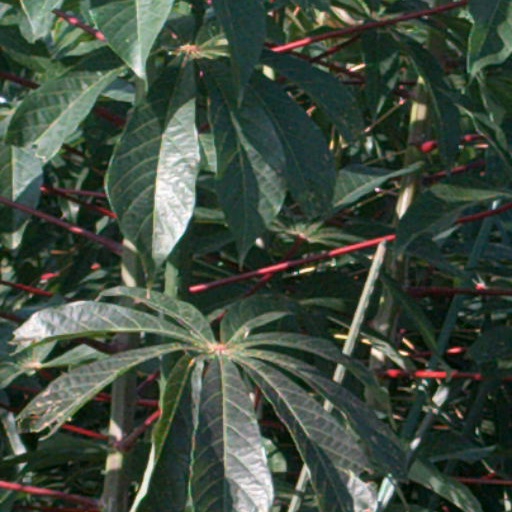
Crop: cassava